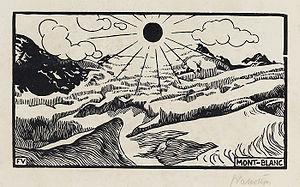
Le terme de gravure désigne l'ensemble des techniques artistiques, artisanales ou industrielles qui utilisent l’incision ou le creusement pour produire une image, un texte ou toute autre inscription dans la matière.